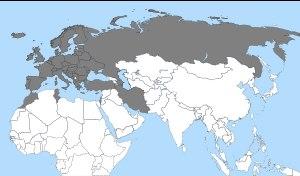
La carte verte est un certificat d'assurance automobile délivré par les assureurs européens créée en 1949. Elle remplace l’ancienne attestation d’assurance jaune.
Une assurance automobile en France est une assurance de principe indemnitaire destinée aux véhicules terrestres à moteur assurés en France et circulant sur le territoire français comme dans l'Espace économique européen ou dans la zone carte verte.